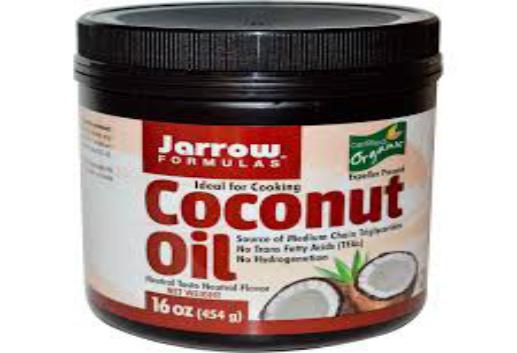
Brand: jarrow
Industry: Medical